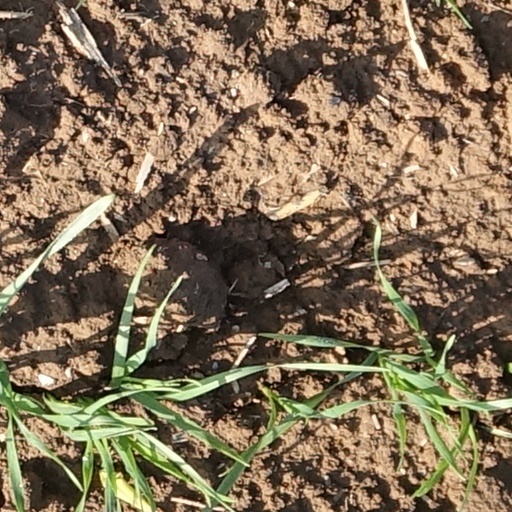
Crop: wheat